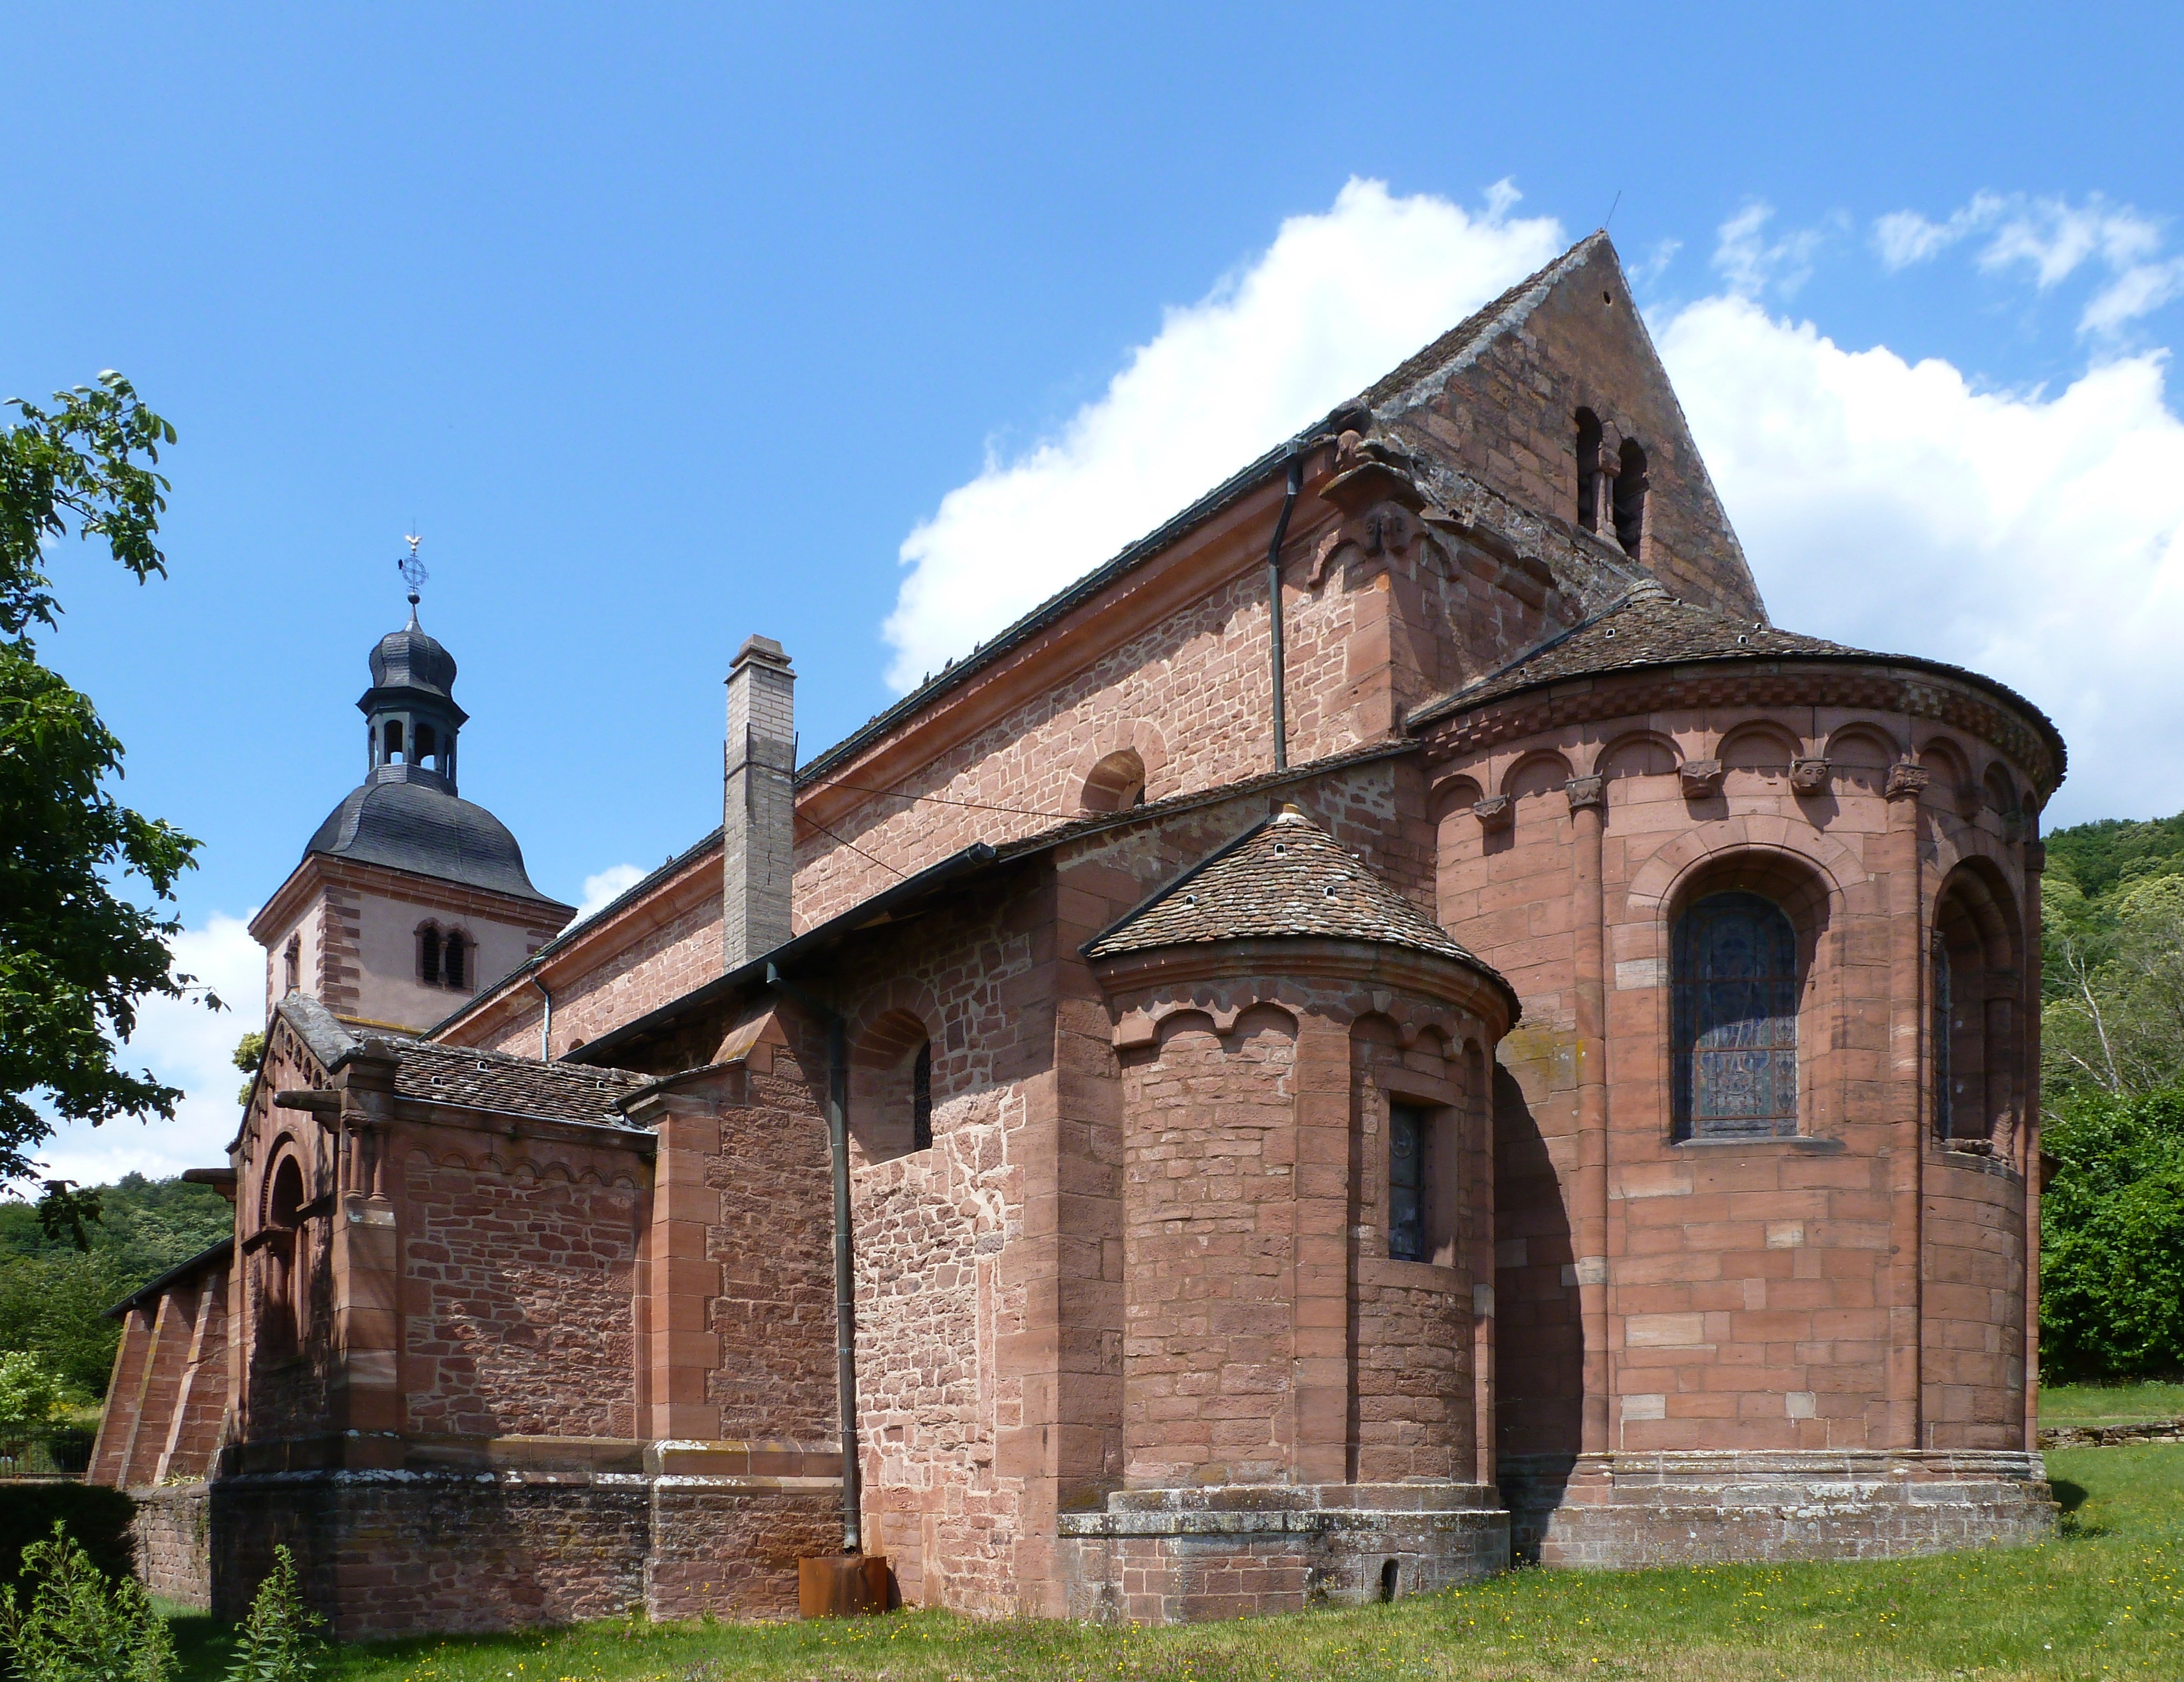
architecture, building, france, church, chapel, exterior, fortification, place of worship, religious, ruins, monastery, abbey, estate, alsace, rural area, ancient history, spanish missions in california, saint jean baptiste de saverne